Two Wives (2014 TV series)

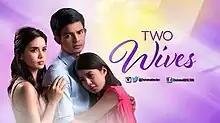
Title card

Two Wives is a Philippine television drama series broadcast by ABS-CBN. The series is based on the 2009 South Korean drama series of the same title. Directed by FM Reyes, Raymund B. Ocampo and Richard I. Arellano, it stars Kaye Abad, Jason Abalos and Erich Gonzales. It aired on the network's Primetime Bida line up and worldwide on TFC from October 13, 2014 to March 13, 2015, replacing "Sana Bukas Pa ang Kahapon" and was replaced by "Bridges of Love".